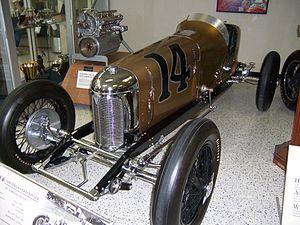
Louis Meyer, né le 21 juillet 1904 dans le bas de Manhattan de parents français immigrés et mort le 7 octobre 1995 à Searchlight à 91 ans où il s'était retiré depuis 1972, était un pilote automobile américain, premier triple vainqueur des 500 miles d'Indianapolis.
Harold Arminius Miller, dit Harry Miller, né le 9 décembre 1875 à Menomonie et mort le 3 mai 1943 à Détroit à l'âge de 67 ans, était un ingénieur et constructeur automobile américain de voitures de course durant les années 1920 et 1930.